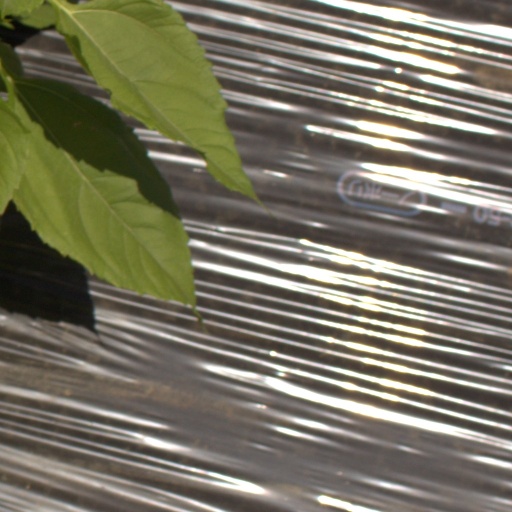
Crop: Jerusalem artichoke